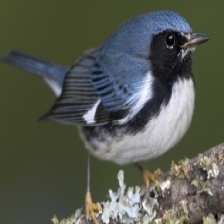
Species: BLACK THROATED WARBLER
Scientific name: SETOPHAGA CAERULESCENS